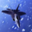
Label: airplane